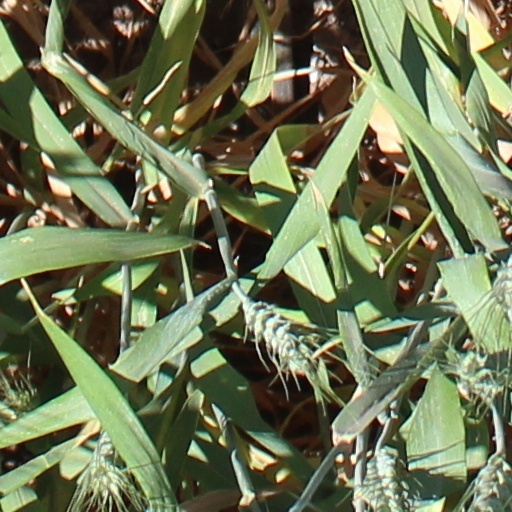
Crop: wheat